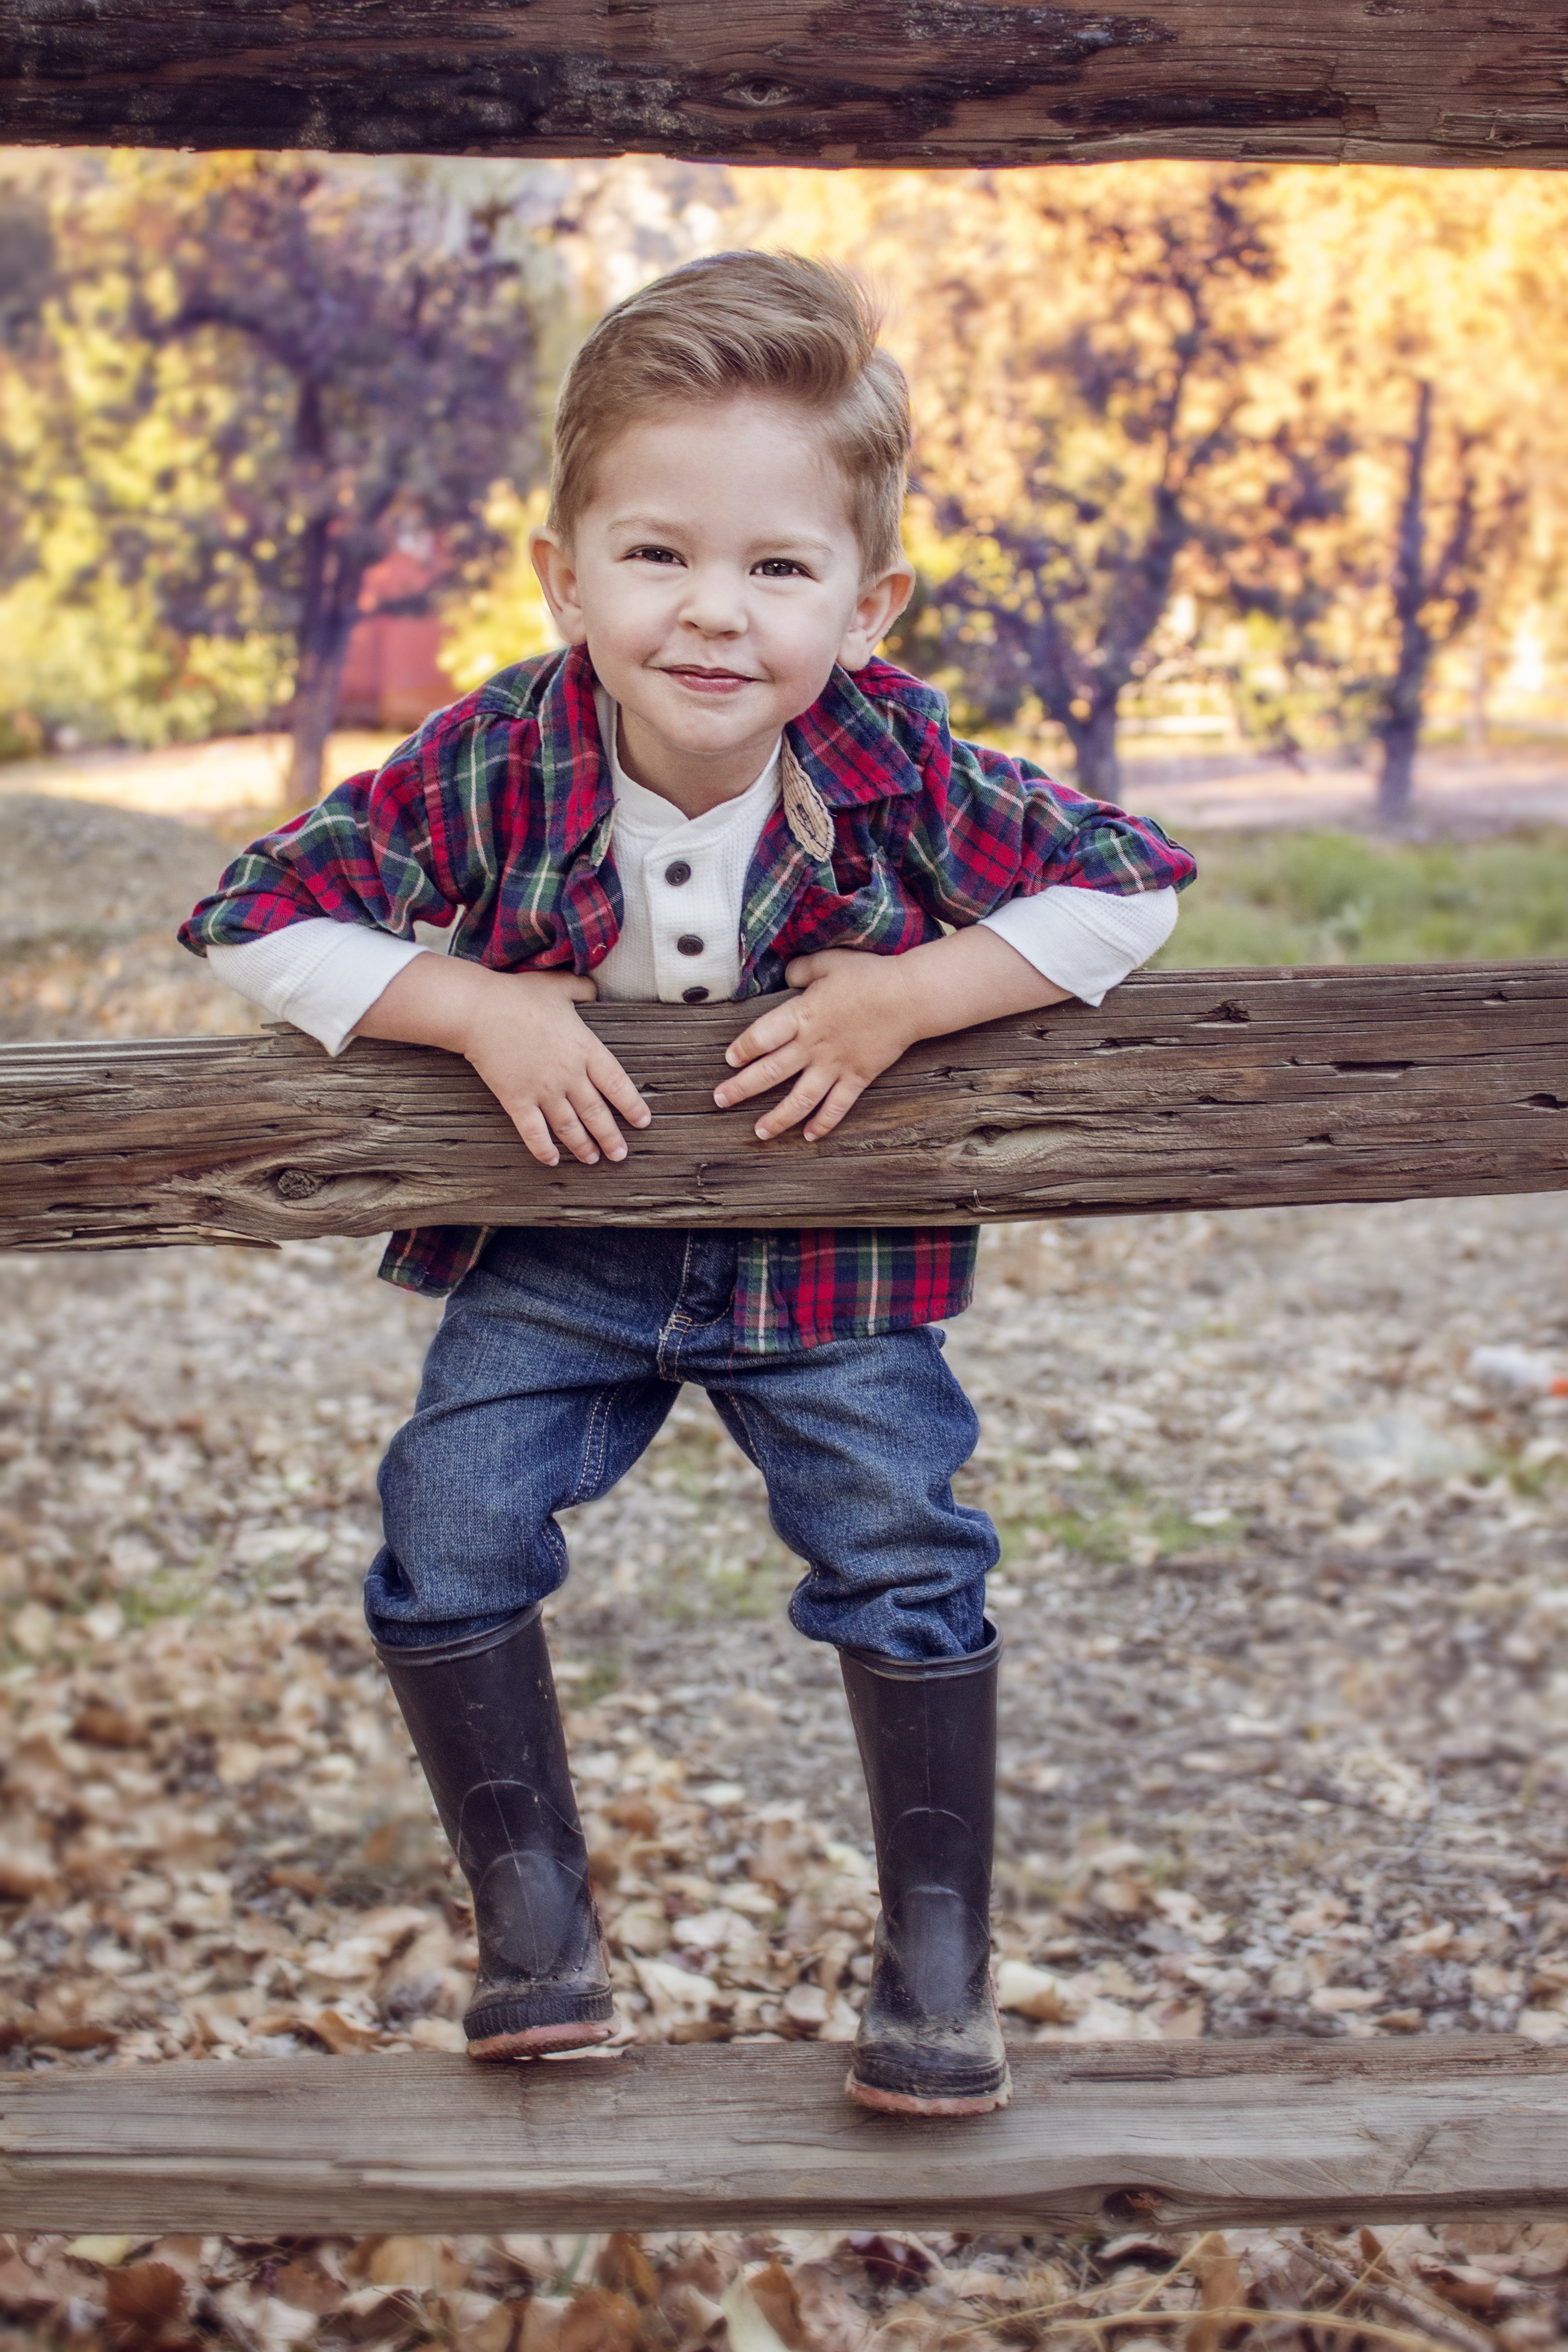
person, fence, people, girl, photography, play, fall, boy, kid, male, portrait, young, spring, autumn, child, blue, childhood, season, smiling, outdoors, family, toddler, photograph, adorable, portrait photography, human positions